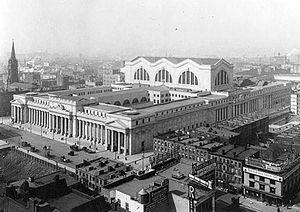
La Pennsylvania Station, également connue sous le nom de New York Penn Station ou Penn Station, est la principale gare ferroviaire interurbaine de New York et la plus fréquentée de l' hémisphère occidental, desservant plus de 600000 passagers par jour de semaine en 2019. Penn Station est à Midtown Manhattan, près de Herald Square, de l' Empire State Building, de Koreatown et de Macy's Herald Square. Entièrement souterraine, la station est située à Midtown South sousMadison Square Garden, entre les septième et huitième avenues, et entre les 31e et 33e rues, avec des sorties supplémentaires vers les rues voisines.
McKim, Mead and White était un célèbre cabinet d'architectes qui a été à l'origine de nombreux projets dans l'Est des États-Unis au début du XXᵉ siècle. Le cabinet était composé de Charles McKim, William Mead et Stanford White. McKim et White étudièrent avec Henry Hobson Richardson avant de former leur propre entreprise. Ils faisaient partie des mouvements City Beautiful et des Beaux-Arts.
Vivre et laisser mourir est le deuxième roman d'espionnage de l'écrivain britannique Ian Fleming mettant en scène le personnage de James Bond. Il est publié le 5 avril 1954 au Royaume-Uni. La traduction française parait en 1959 sous le titre Requins et services secrets avant de prendre définitivement le titre Vivre et laisser mourir en 1964.